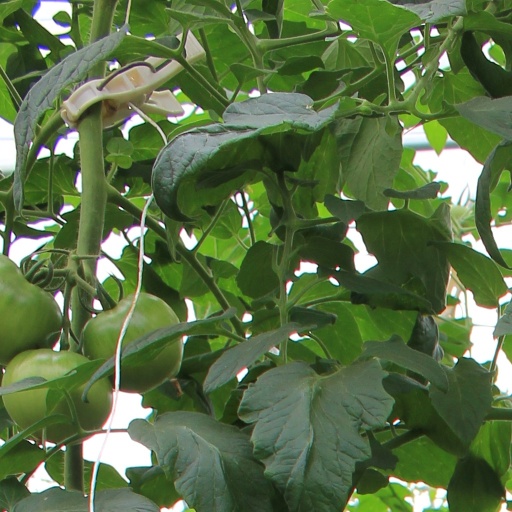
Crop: tomato